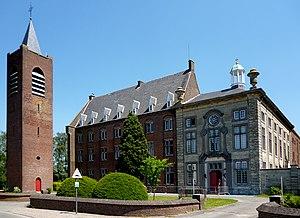
Affligem est une commune néerlandophone de Belgique située en Région flamande dans la province du Brabant flamand.
L'abbaye d'Affligem, dont le nom complet est abbaye Saint-Pierre-et-Saint-Paul d’Affligem, est située dans la section Hekelgem, en Belgique, aux confins du Brabant flamand et de la Flandre-Orientale. C'est un très ancien monastère fondé le 28 juin 1062 en tant qu'ermitage. La communauté d'ermites adopte la règle de Saint-Benoît et fonde l'abbaye en 1085, elle-même à l'origine d'autres monastères et d'affiliations, et ce jusqu'au XIVᵉ siècle quand pas moins de 62 établissements monastiques lui sont liés.
La liste des monastères en Belgique a pour but de recenser, sur le territoire de la Belgique, tous les monastères, c'est-à-dire ceux qui correspondent à des chartreuses, des abbayes ou des prieurés, mais aussi ceux qui le sont au sens strict. Il est précisé à chaque fois :